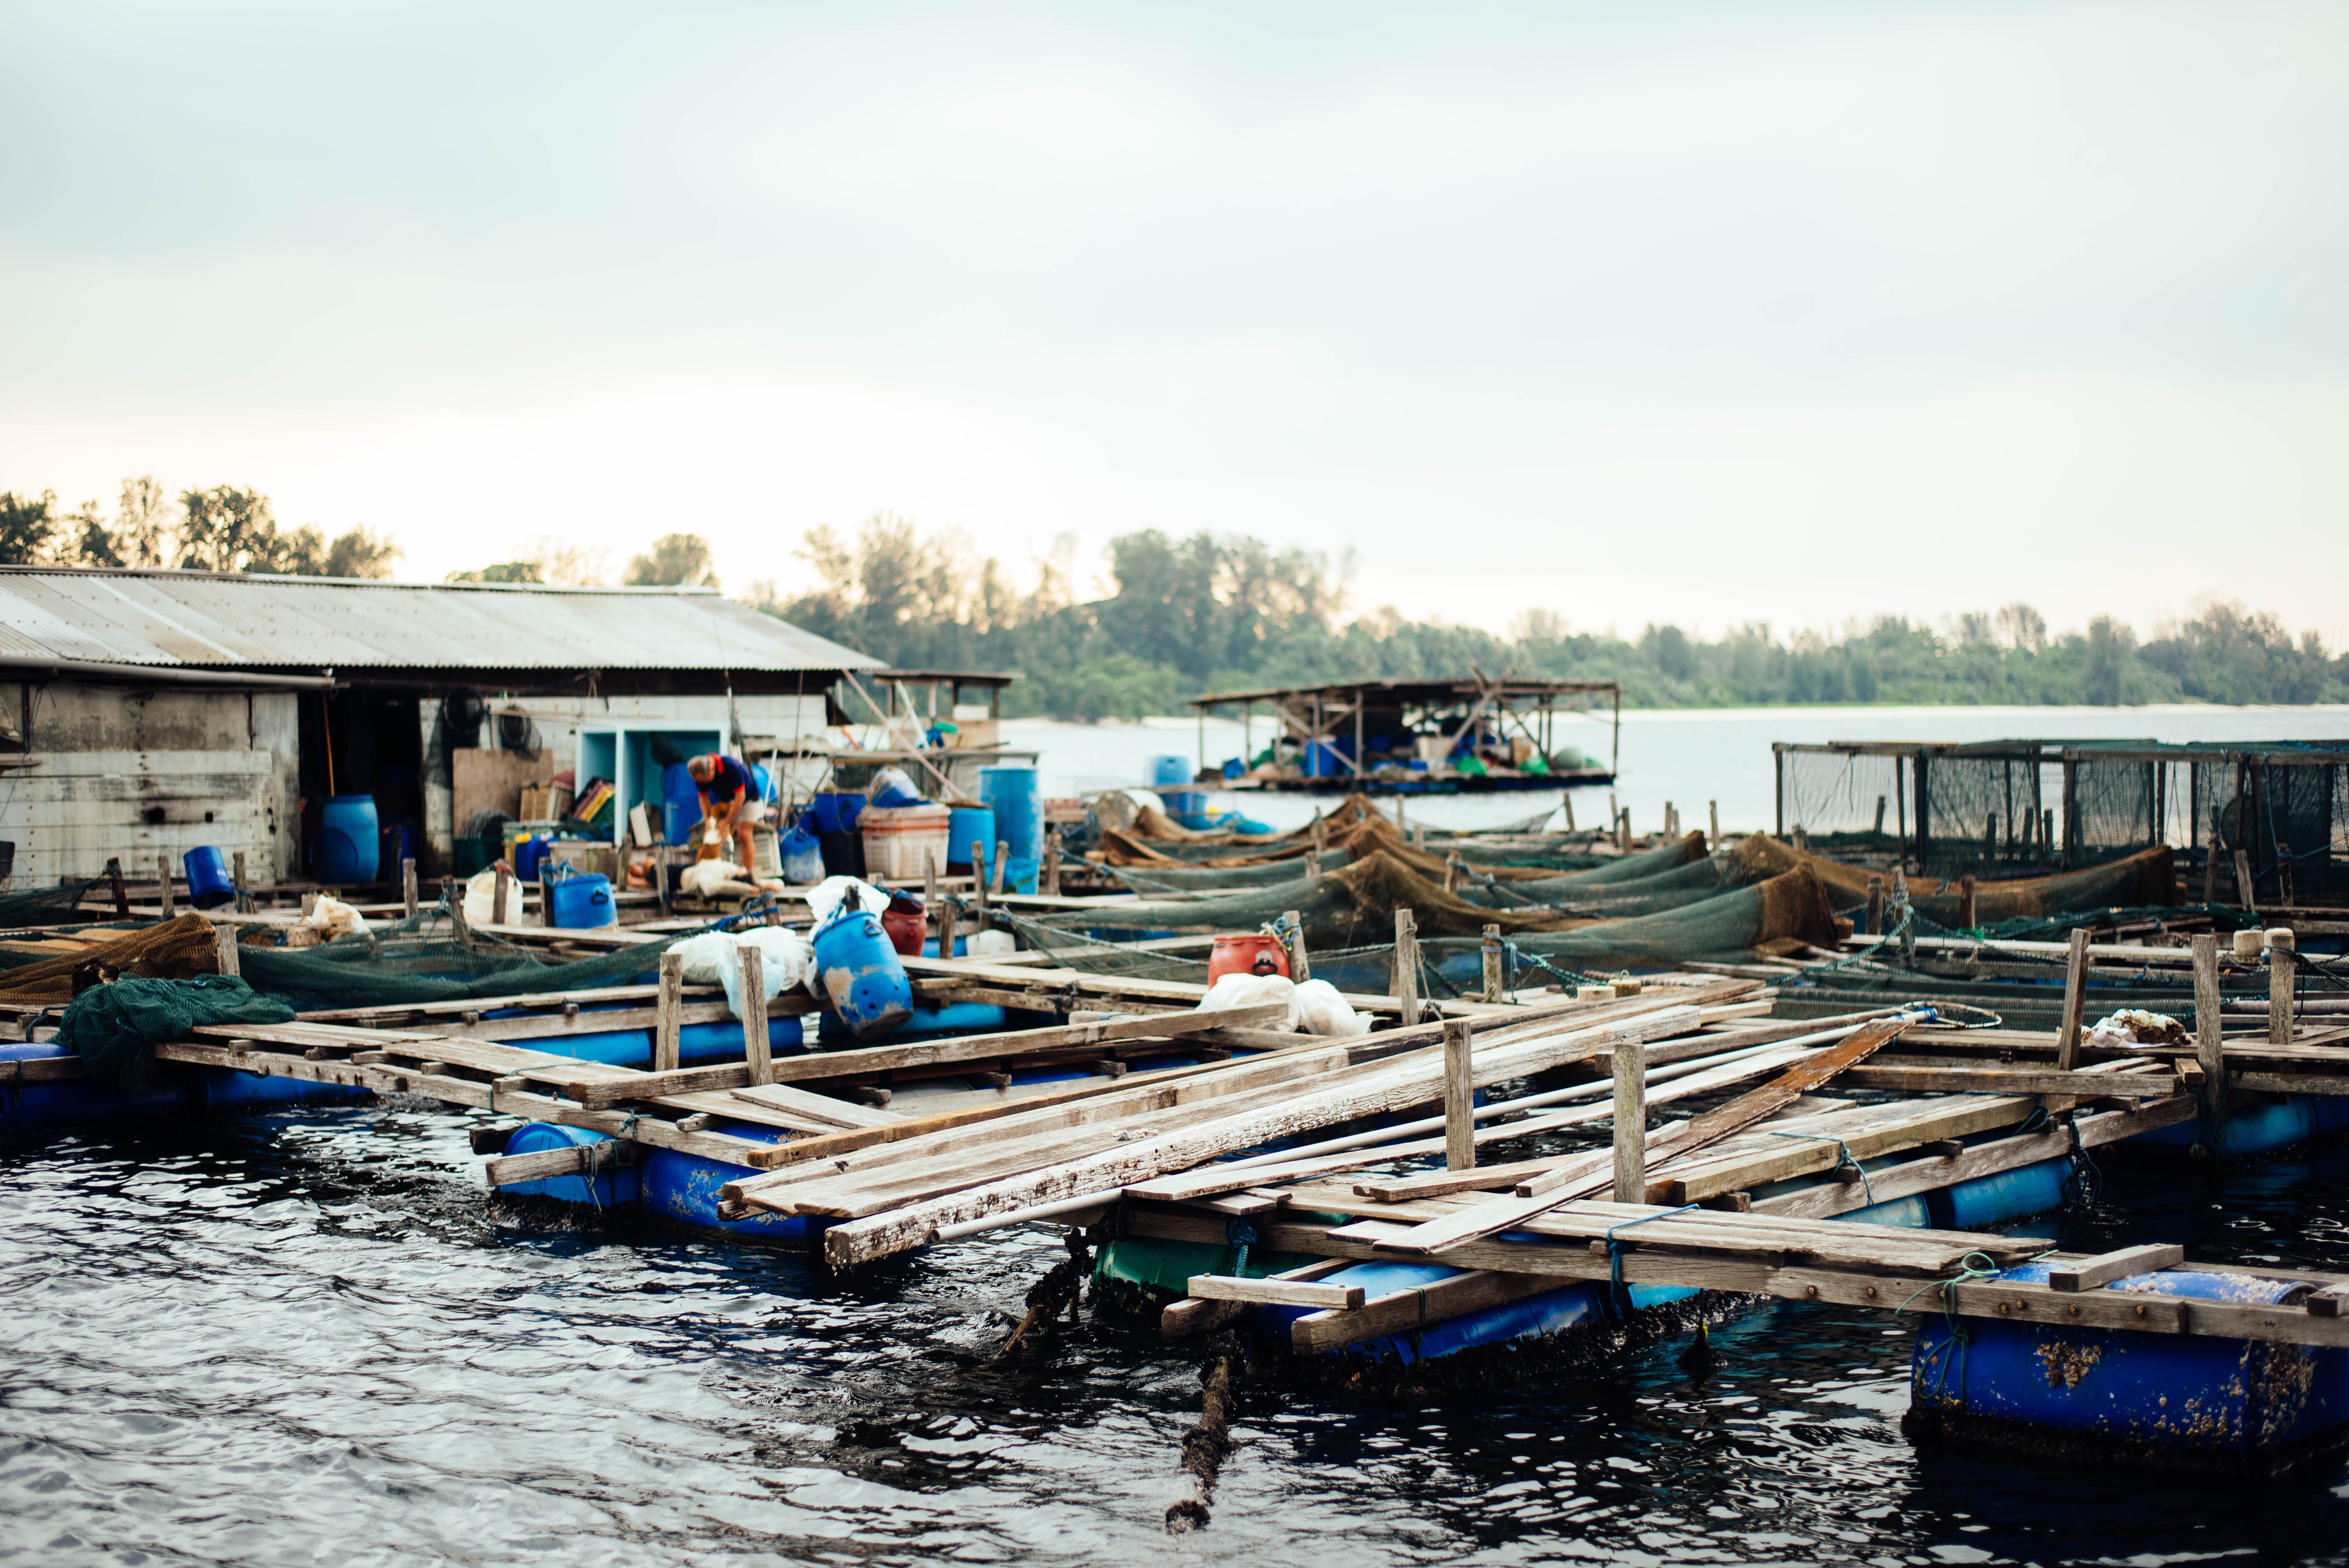
sea, water, dock, boat, vehicle, harbor, marina, port, waterway, boating